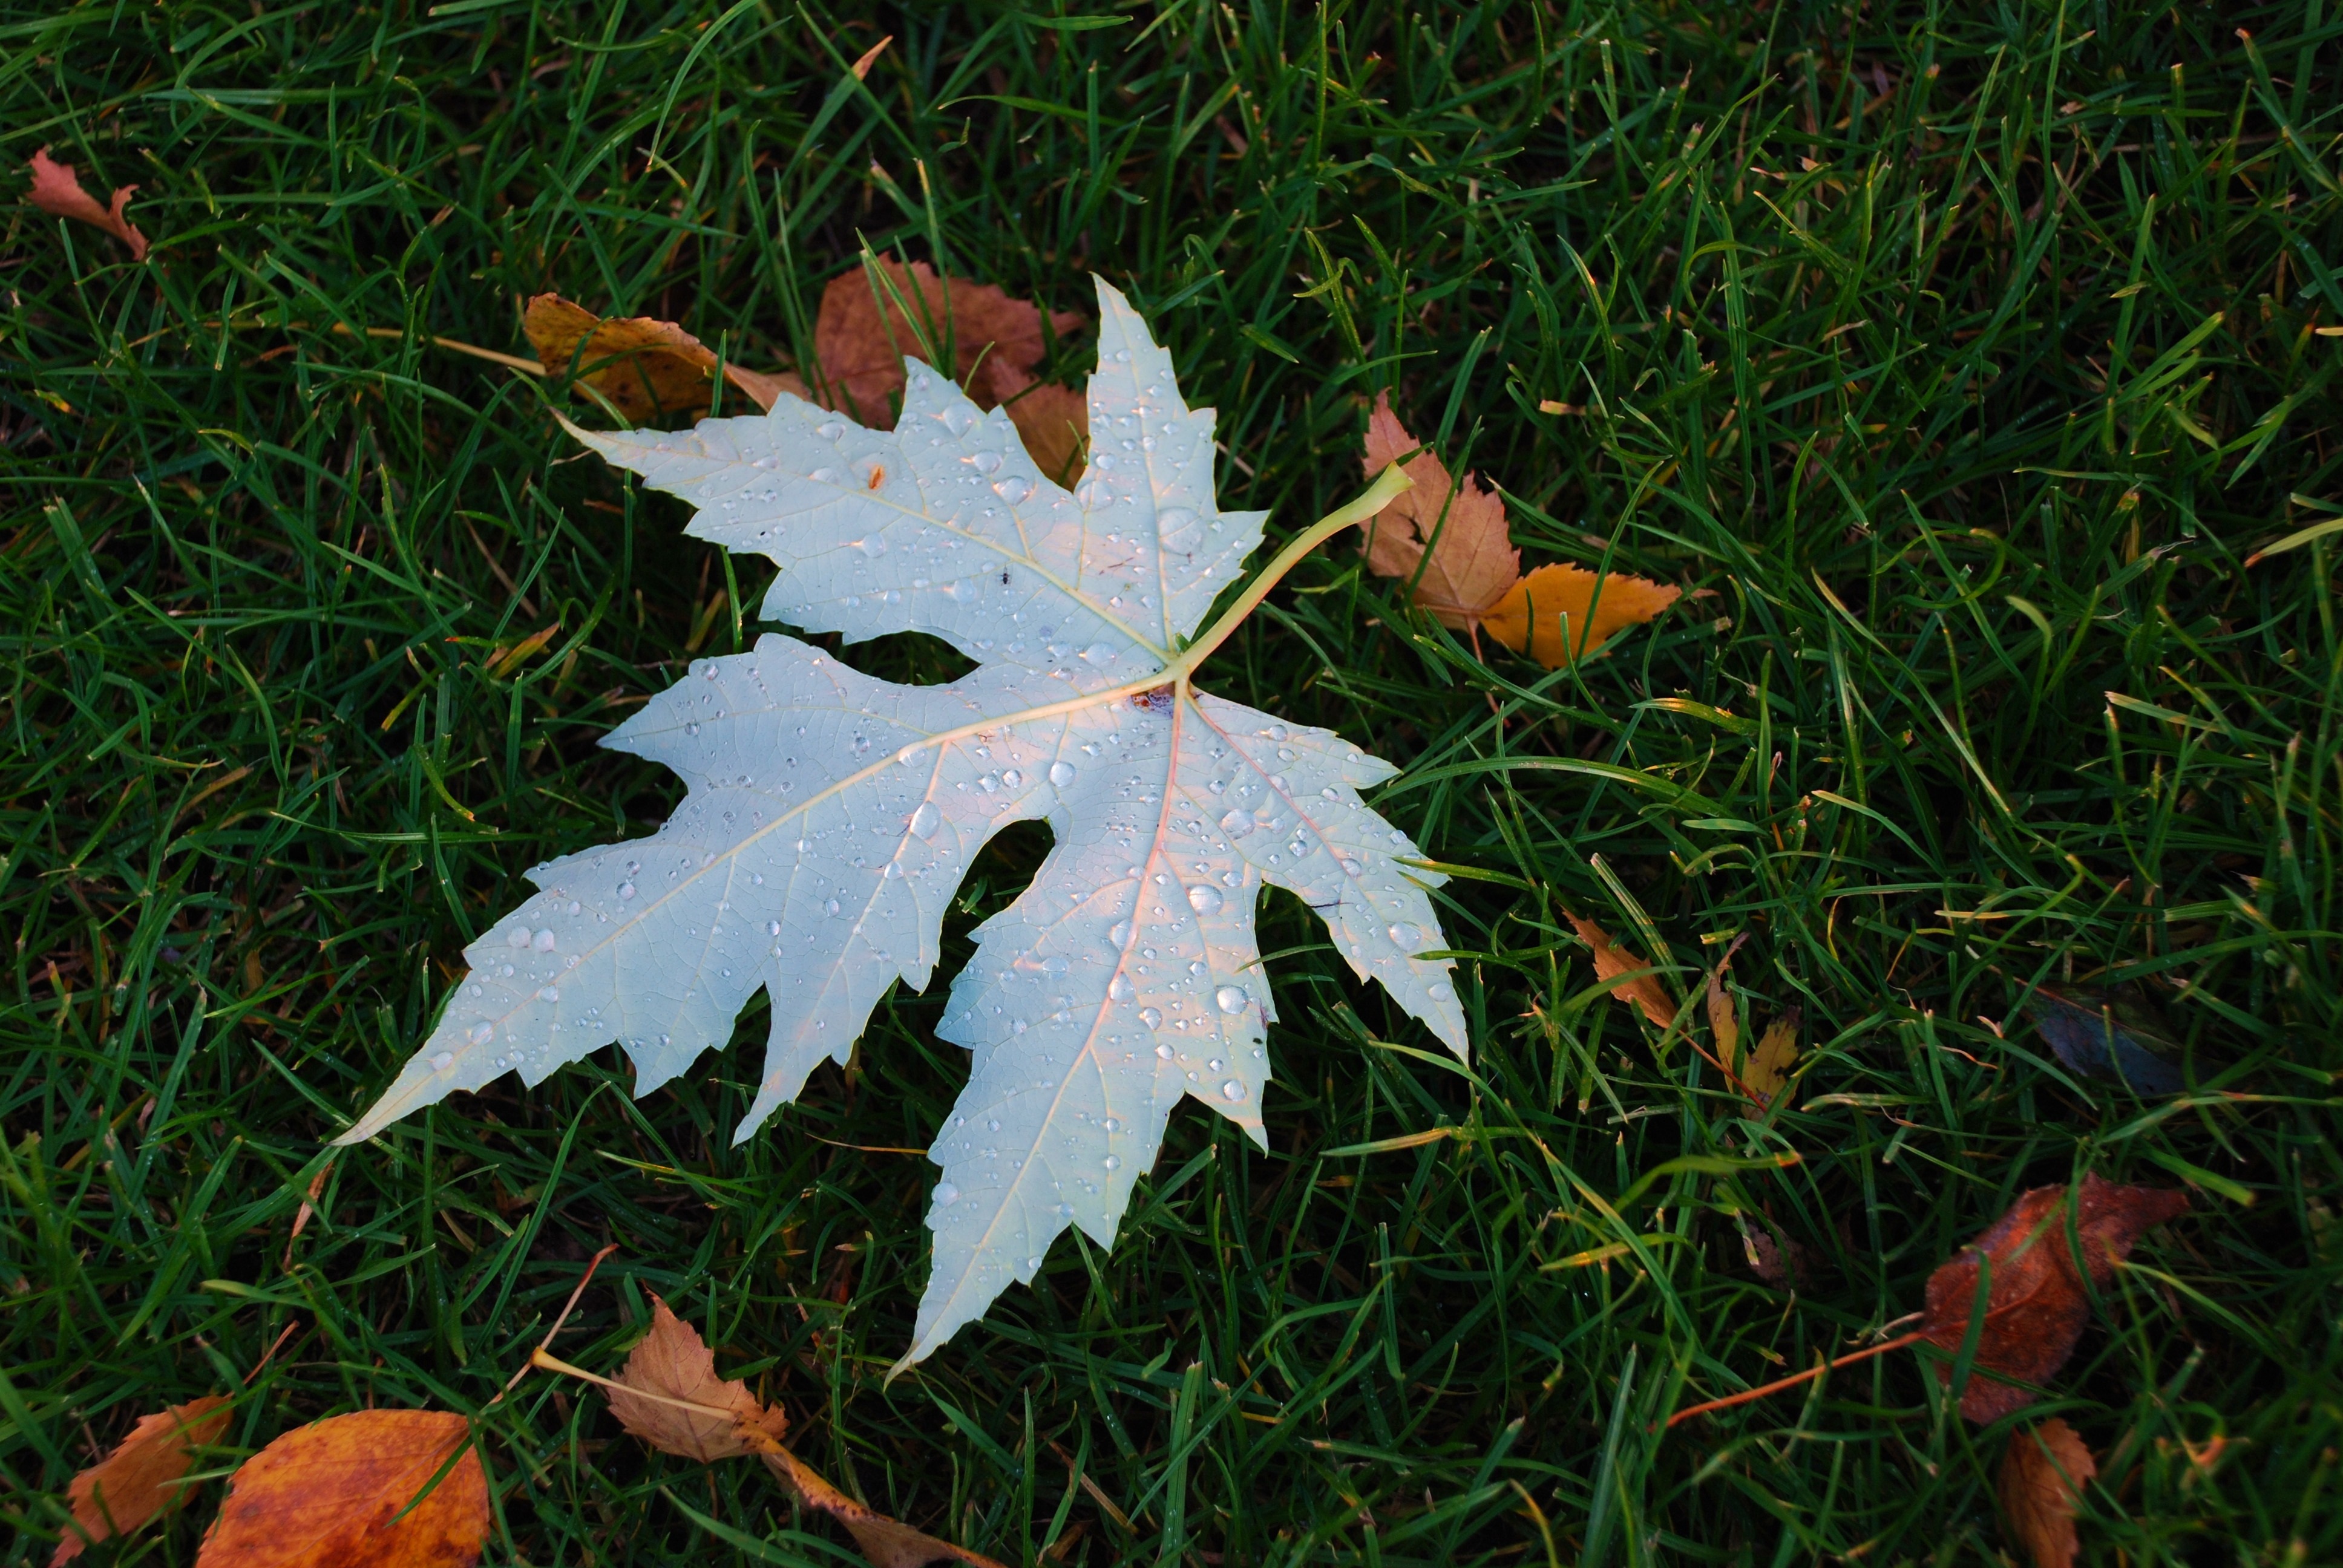
tree, nature, grass, branch, plant, leaf, flower, autumn, soil, botany, flora, season, maple tree, maple leaf, sheet, autumn leaf, ecosystem, flowering plant, woody plant, land plant